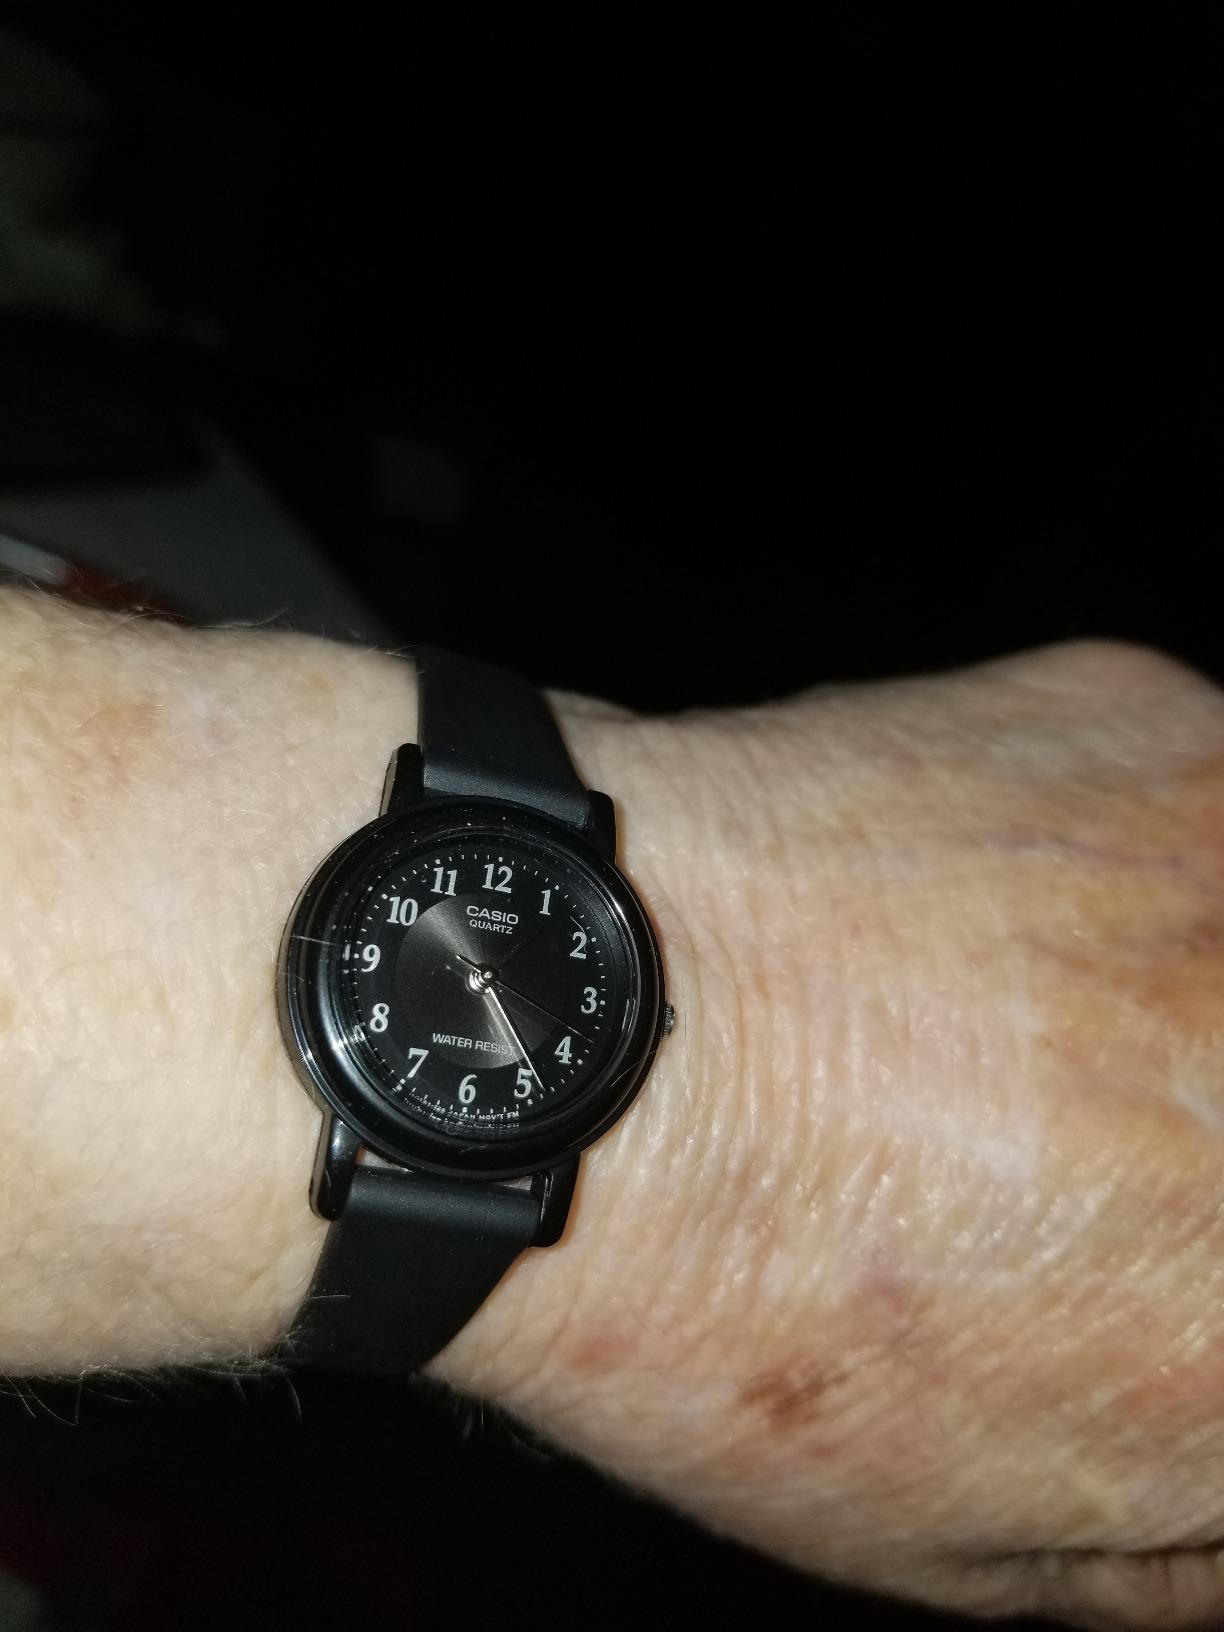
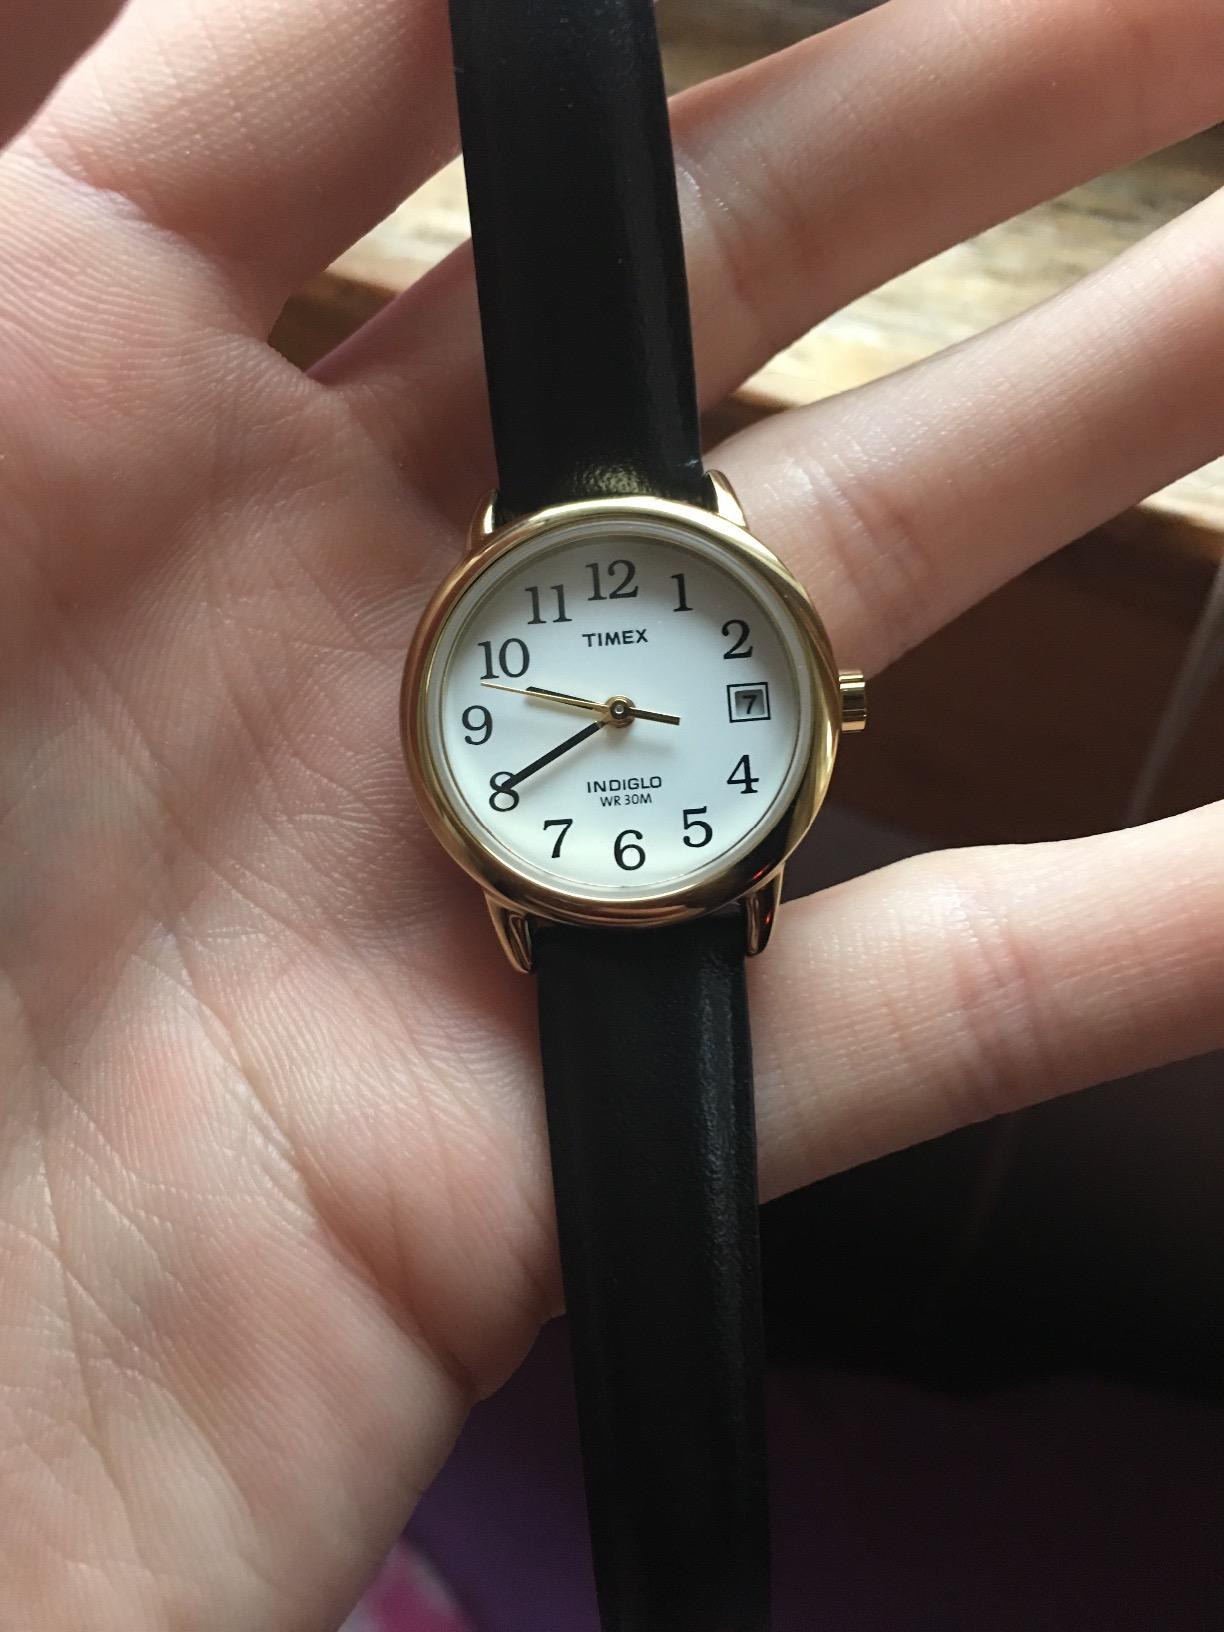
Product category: accessories_watch
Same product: no